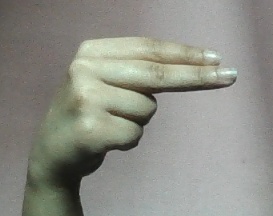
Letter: ain